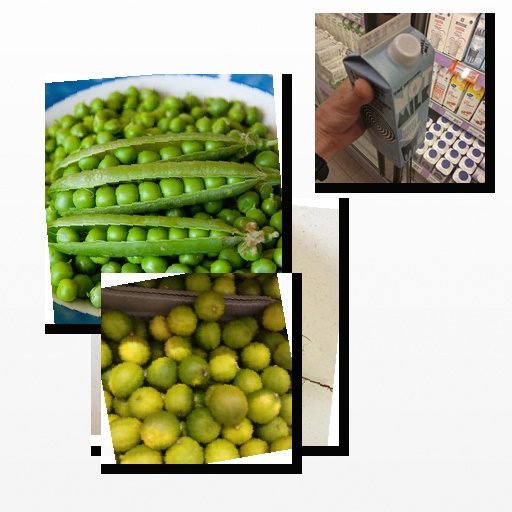
Food items: coconut, lime, oat_milk, peas